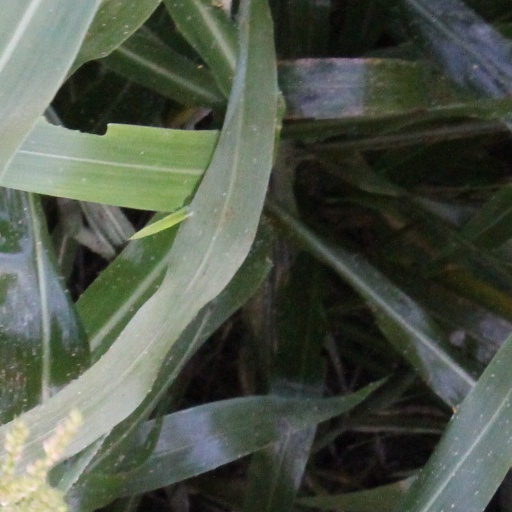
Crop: sorghum